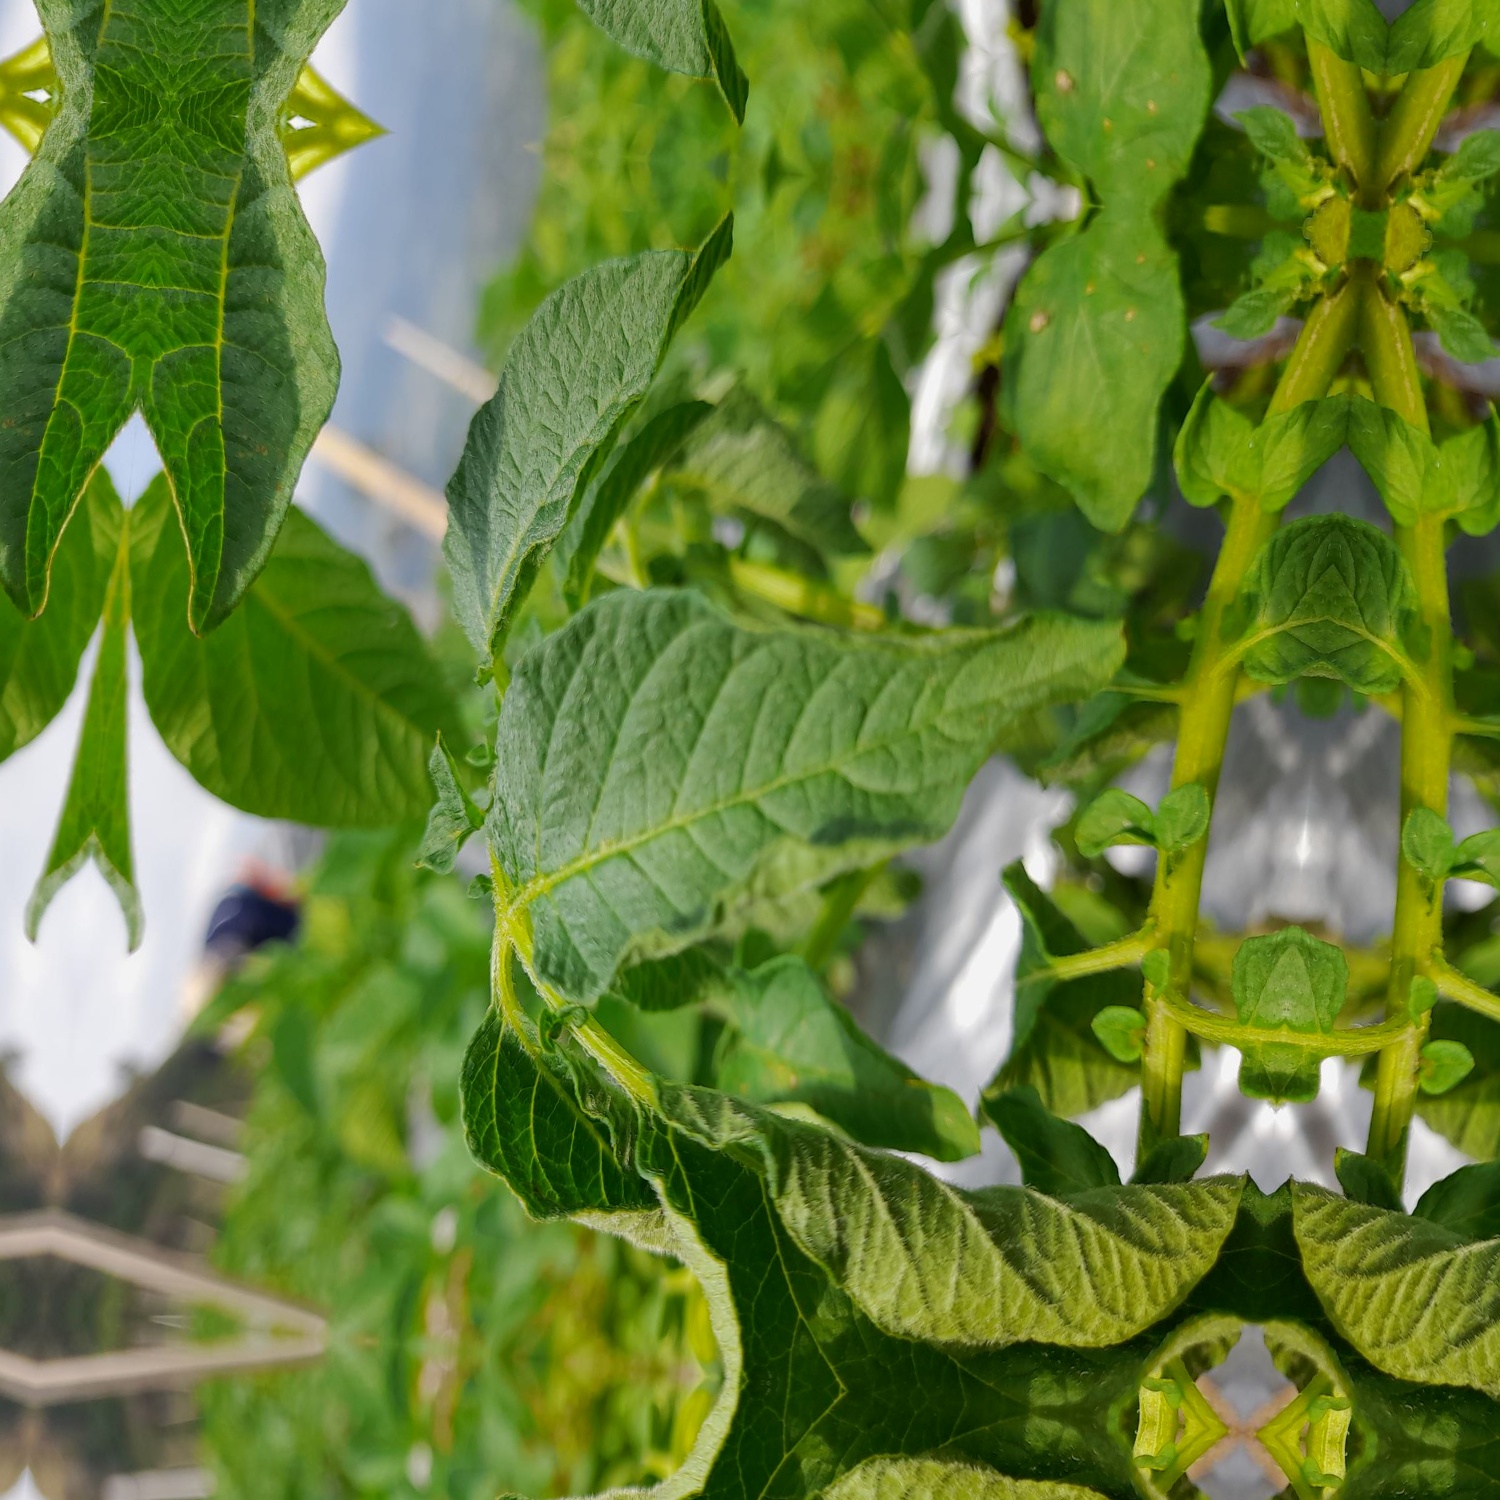
Etiqueta: Pudricion_Parda